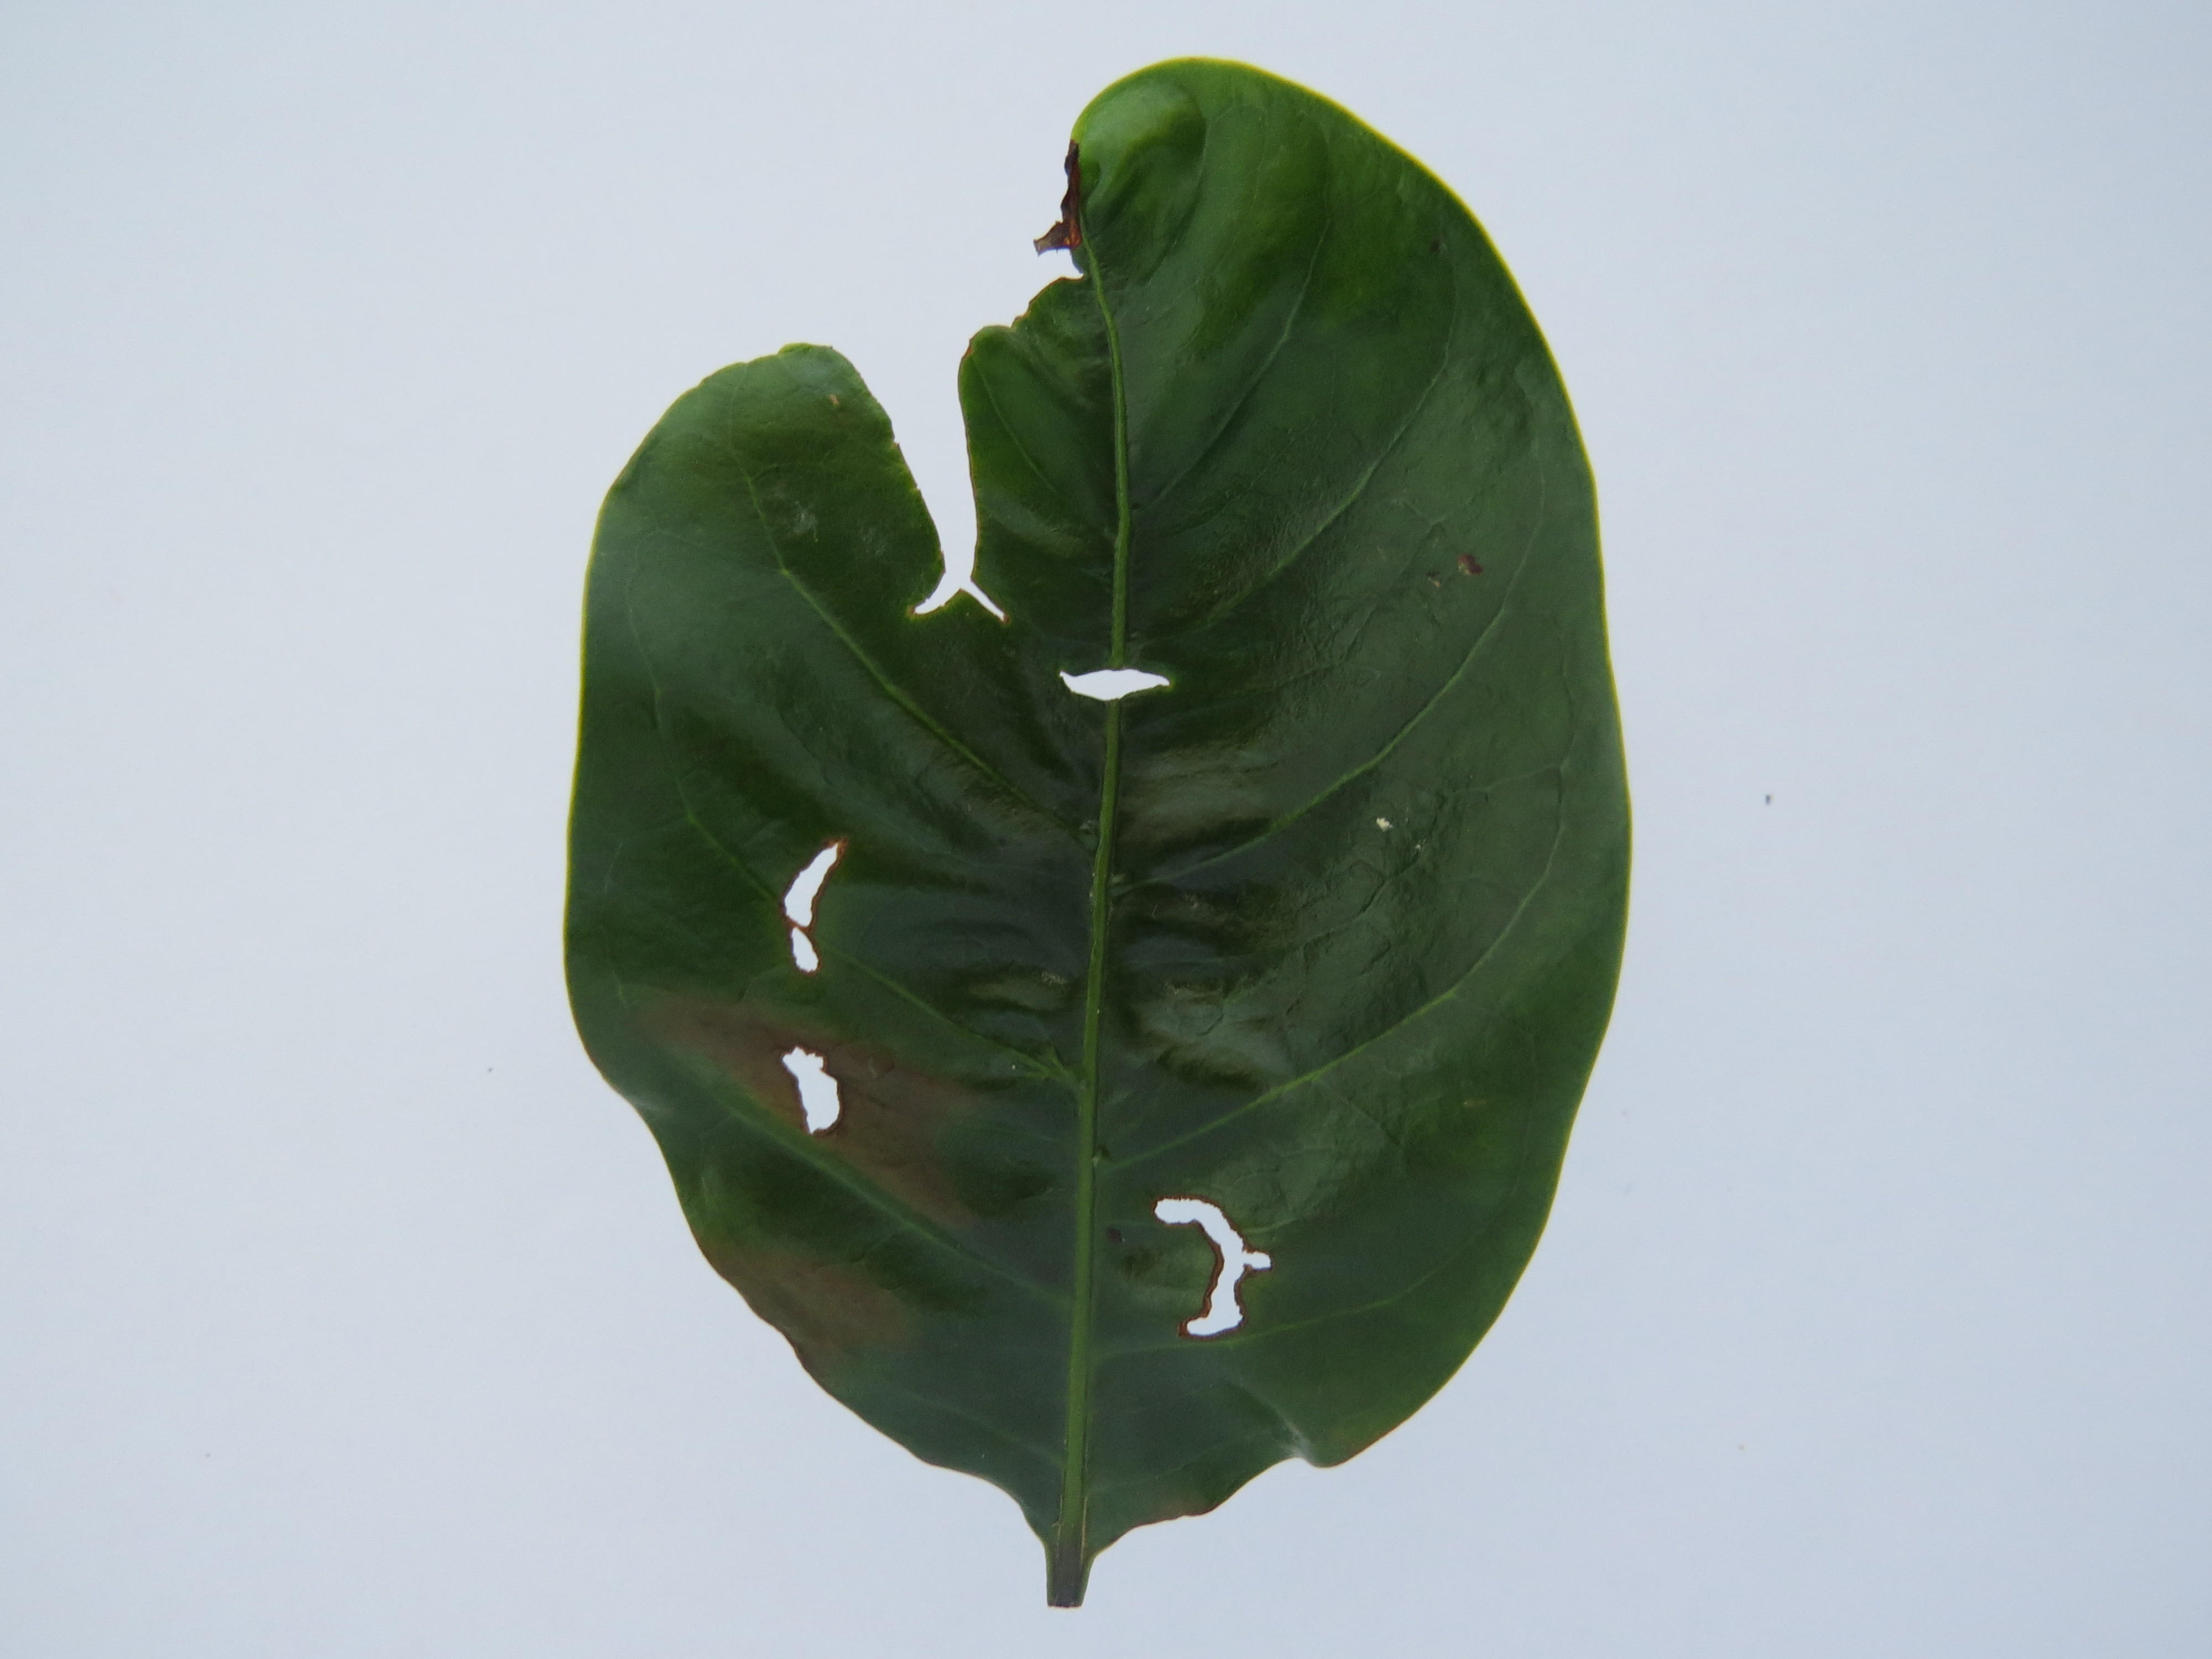
Label: boron-B